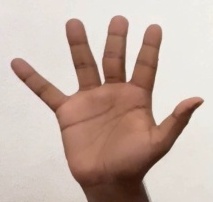
ASL sign: 5